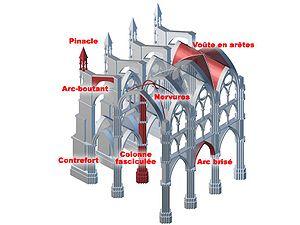
L’arc est l'élément d'ossature de directrice courbe ou polygonale, qui enjambe l'espace ouvert entre deux piliers ou murs en transmettant toute la charge qu'il supporte aux appuis, moyennant une force oblique dénommée « poussée ».
En architecture, un contrefort est un renfort de maçonnerie saillant et massif élevé sur la face extérieure d'un bâtiment voûté et qui sert à contenir les effets d'une charge ou de la poussée des arcs et des voûtes.
Un arc-boutant ou arcboutant est un élément d'ossature particulier à l'architecture gothique. C'est un étai formé d'un arc en maçonnerie qui contre-bute la poussée latérale des voûtes à croisée d'ogives et les achemine vers le pilier de culée ou contrefort. Ce dernier est le plus souvent couronné d'un pinacle, ce qui permet, en constituant un poids important au-dessus de l'étai, d’asseoir vers le bas la poussée transversale reçue via l'arc-boutant, tout en allégeant visuellement ce dernier. En effet, en mécanique, l'intensité maximale de la force de frottement sec statique est égale au coefficient de frottement statique multiplié par le poids apparent, lui-même produit de la masse par la gravité. Ainsi, une charge supérieure au-dessus du pilier de culée ou contrefort, du fait dudit pinacle, implique une plus grande résistance à la composante latérale des forces transmises par l'arc-boutant. Notons enfin que l'intérêt structurel de tels pinacles est principalement lié au fait que la structure est en assemblage de pierres de taille, empêchant ainsi le glissement latéral de celles-ci vers l'extérieur de la macrostructure.